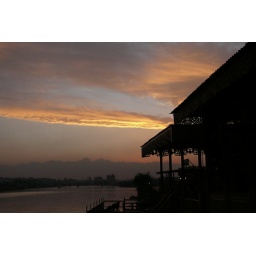
Sunset of boat house in Kashmir